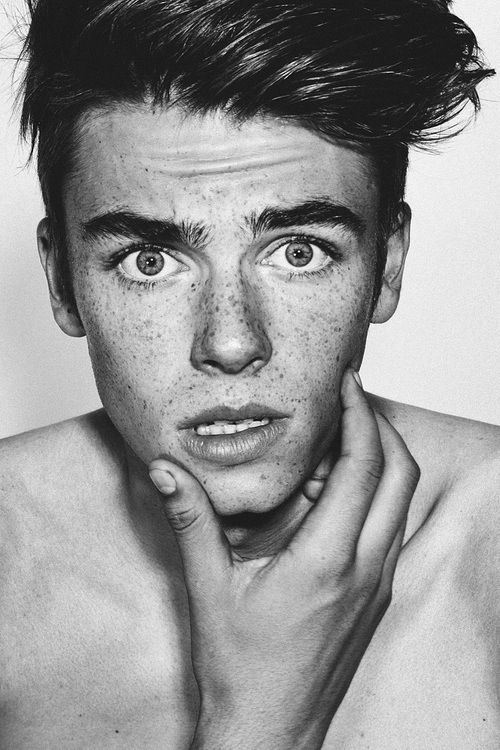
Label: Colored